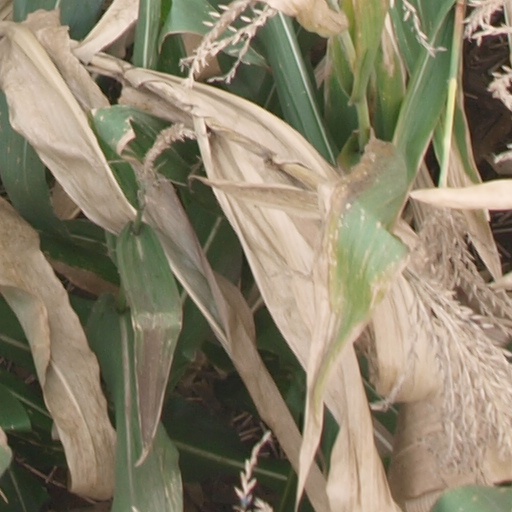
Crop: maize; corn